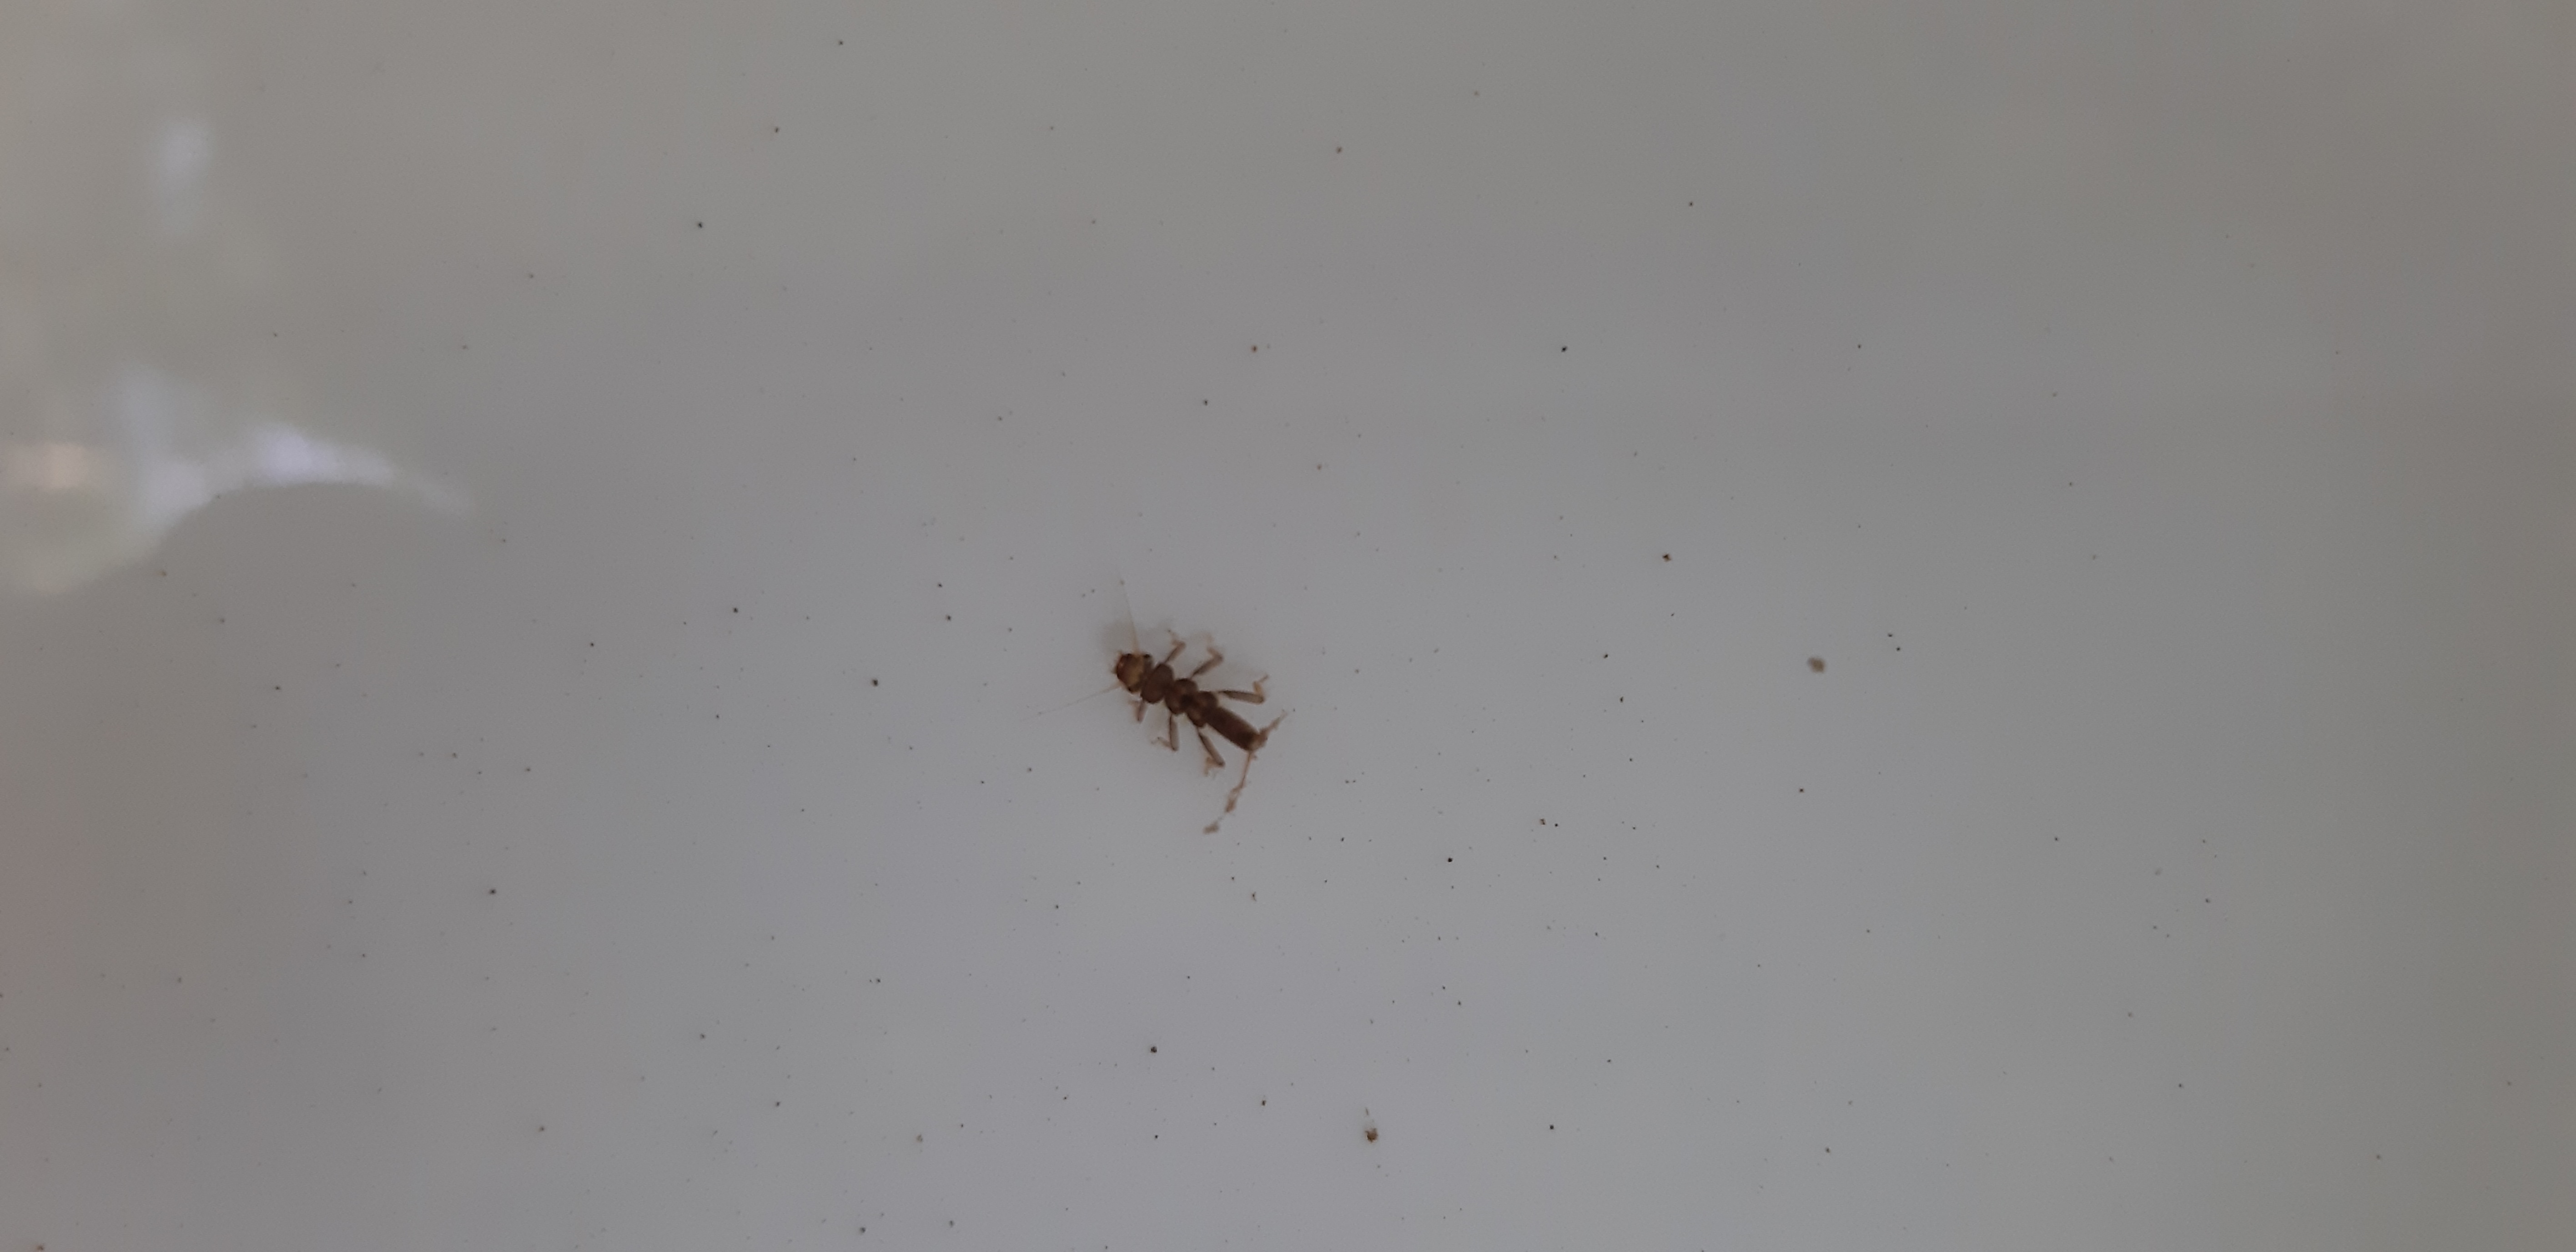
Macroinvertebrate group: stoneflies